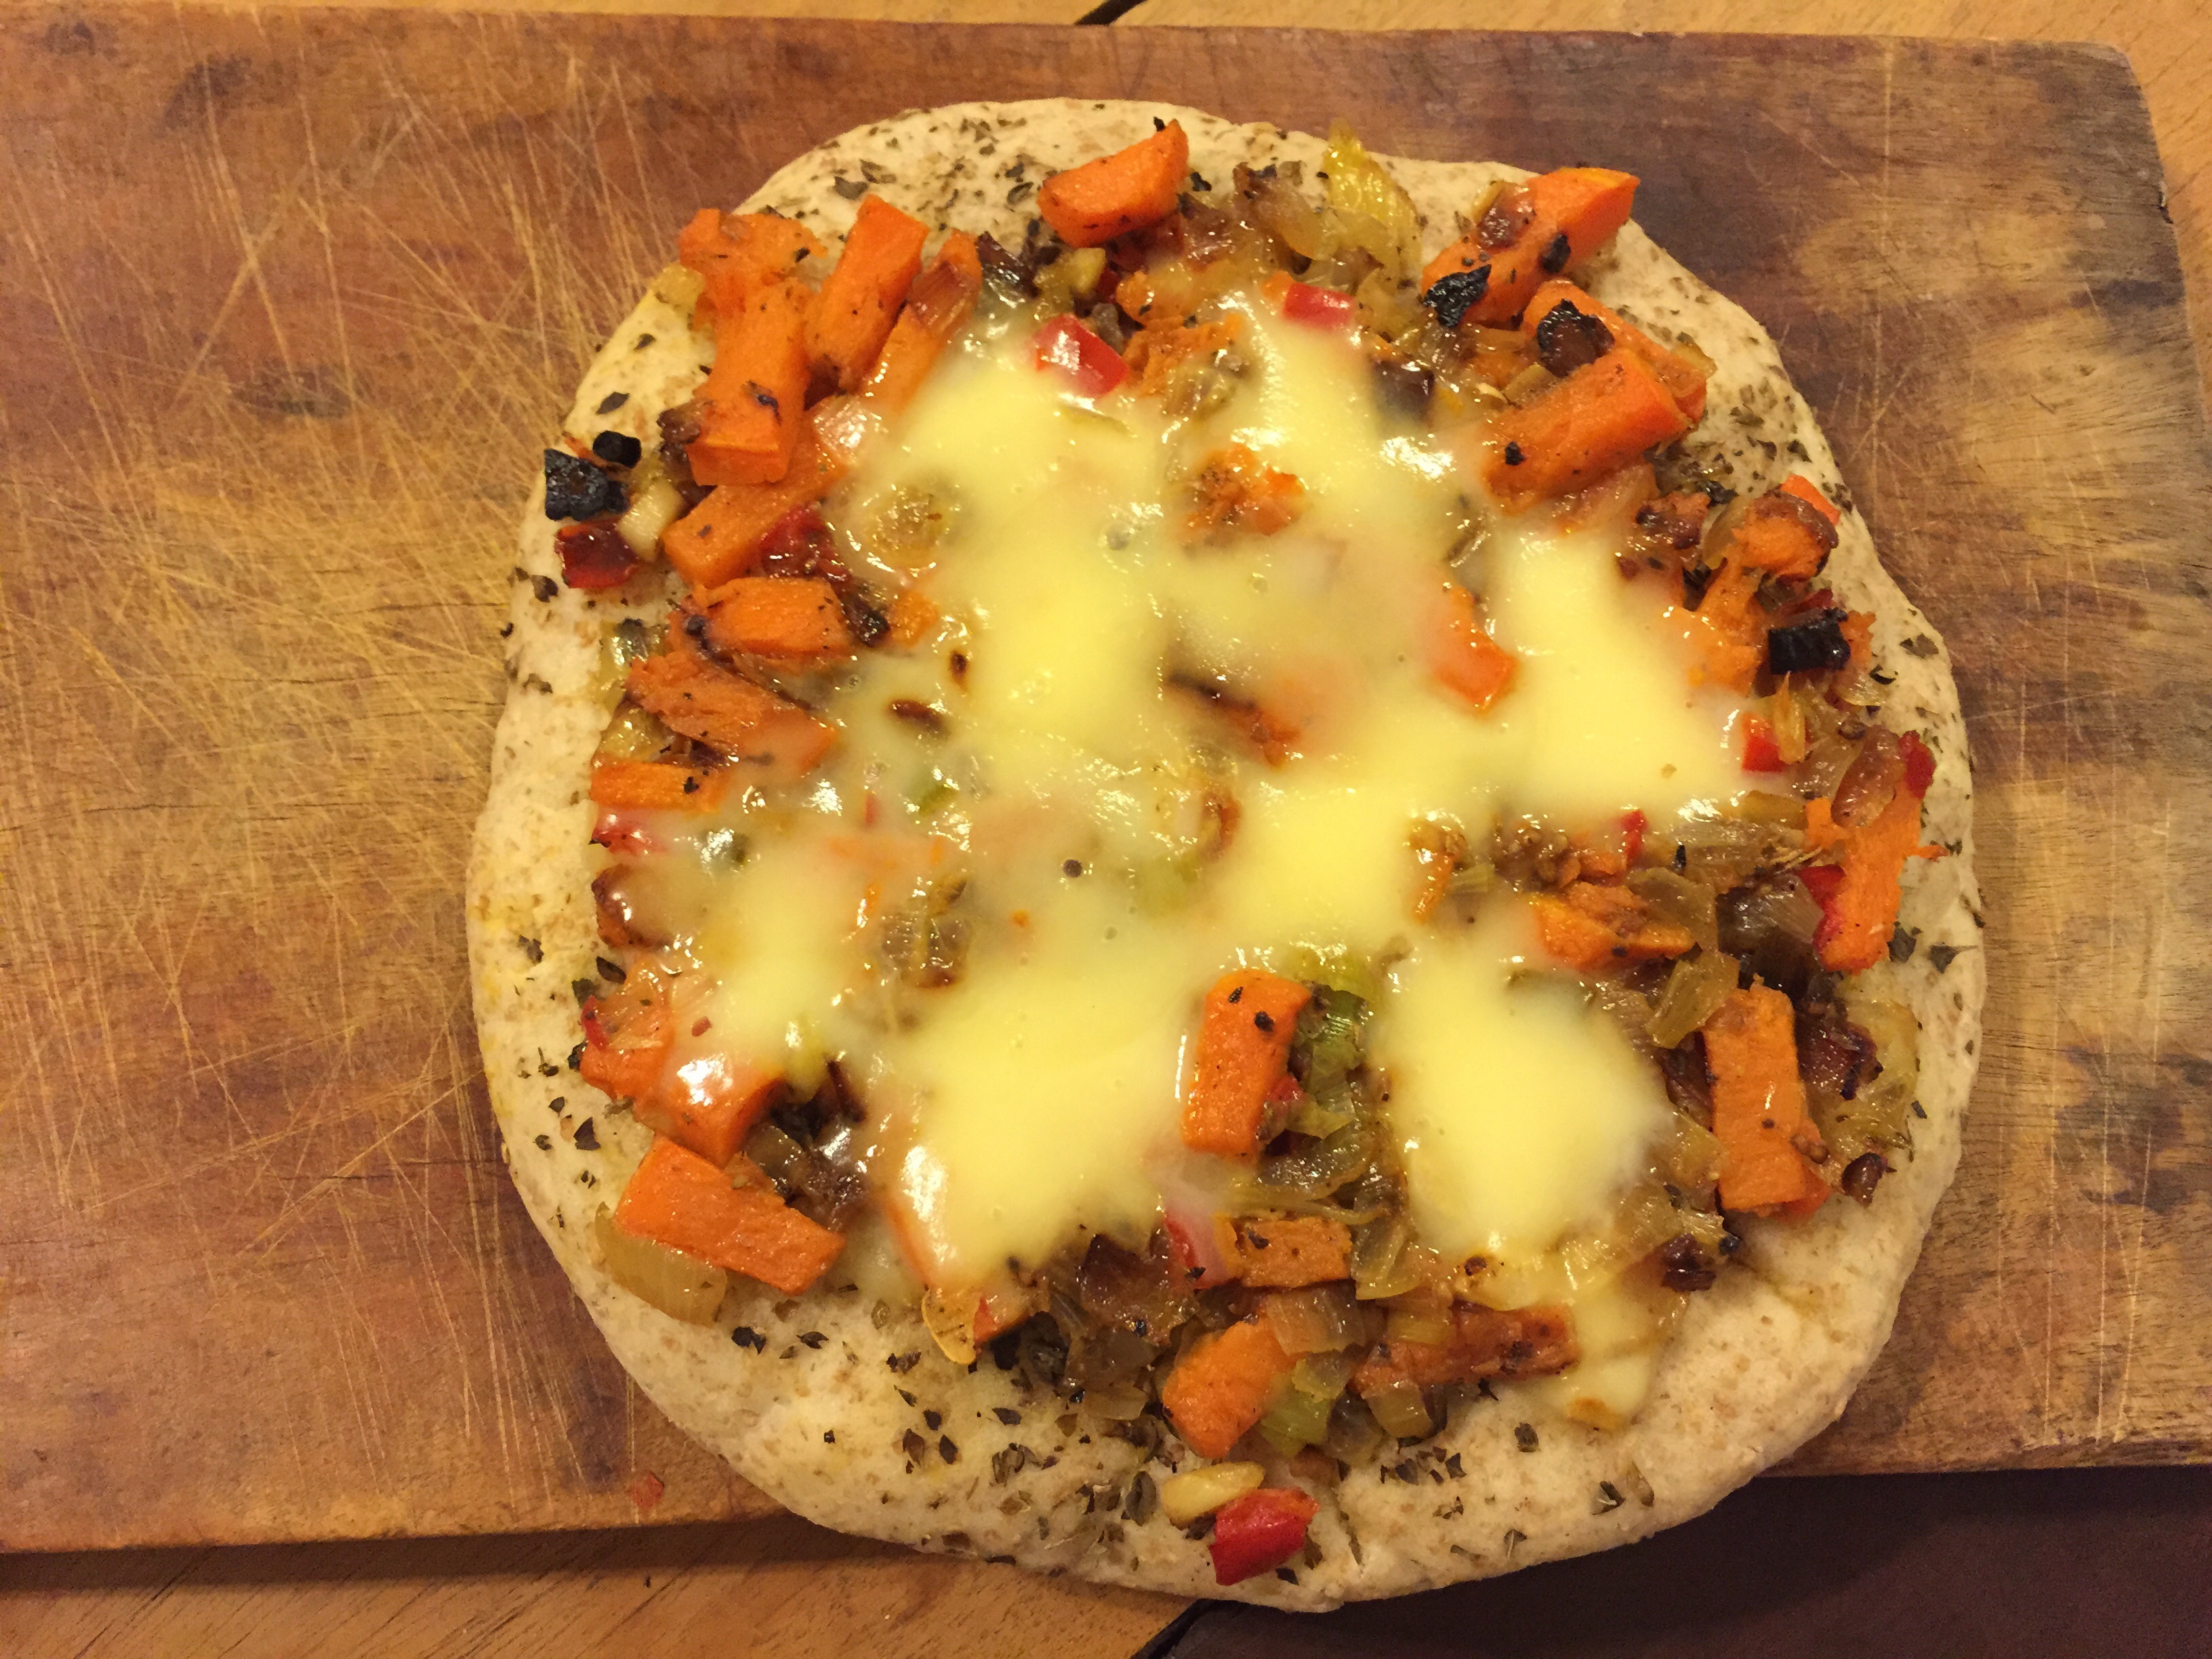
dish, meal, food, produce, vegetable, cuisine, pizza, vegetables, italian food, wheat pizza